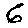
Label: 6